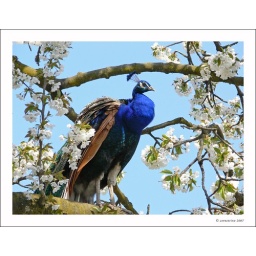
beautiful bird in beautiful tree